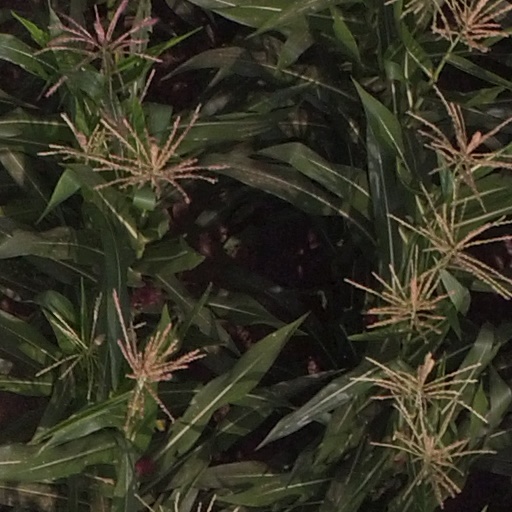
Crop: maize; corn